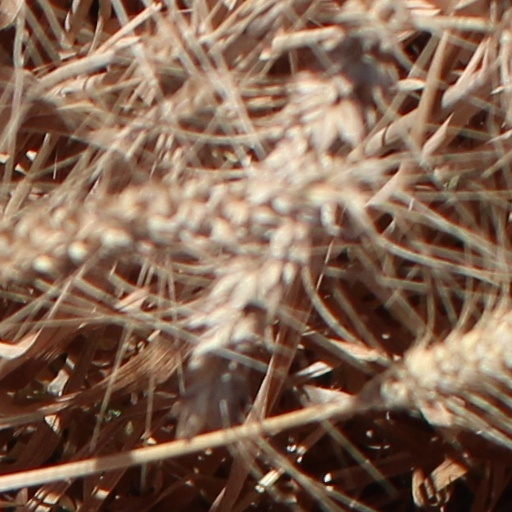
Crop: wheat